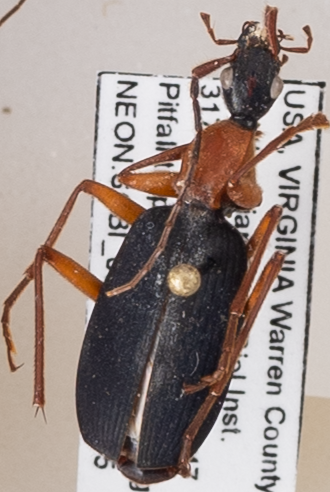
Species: Galerita bicolor
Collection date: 2021-07-15
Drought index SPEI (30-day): -0.516
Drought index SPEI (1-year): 0.35
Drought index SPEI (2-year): -0.17